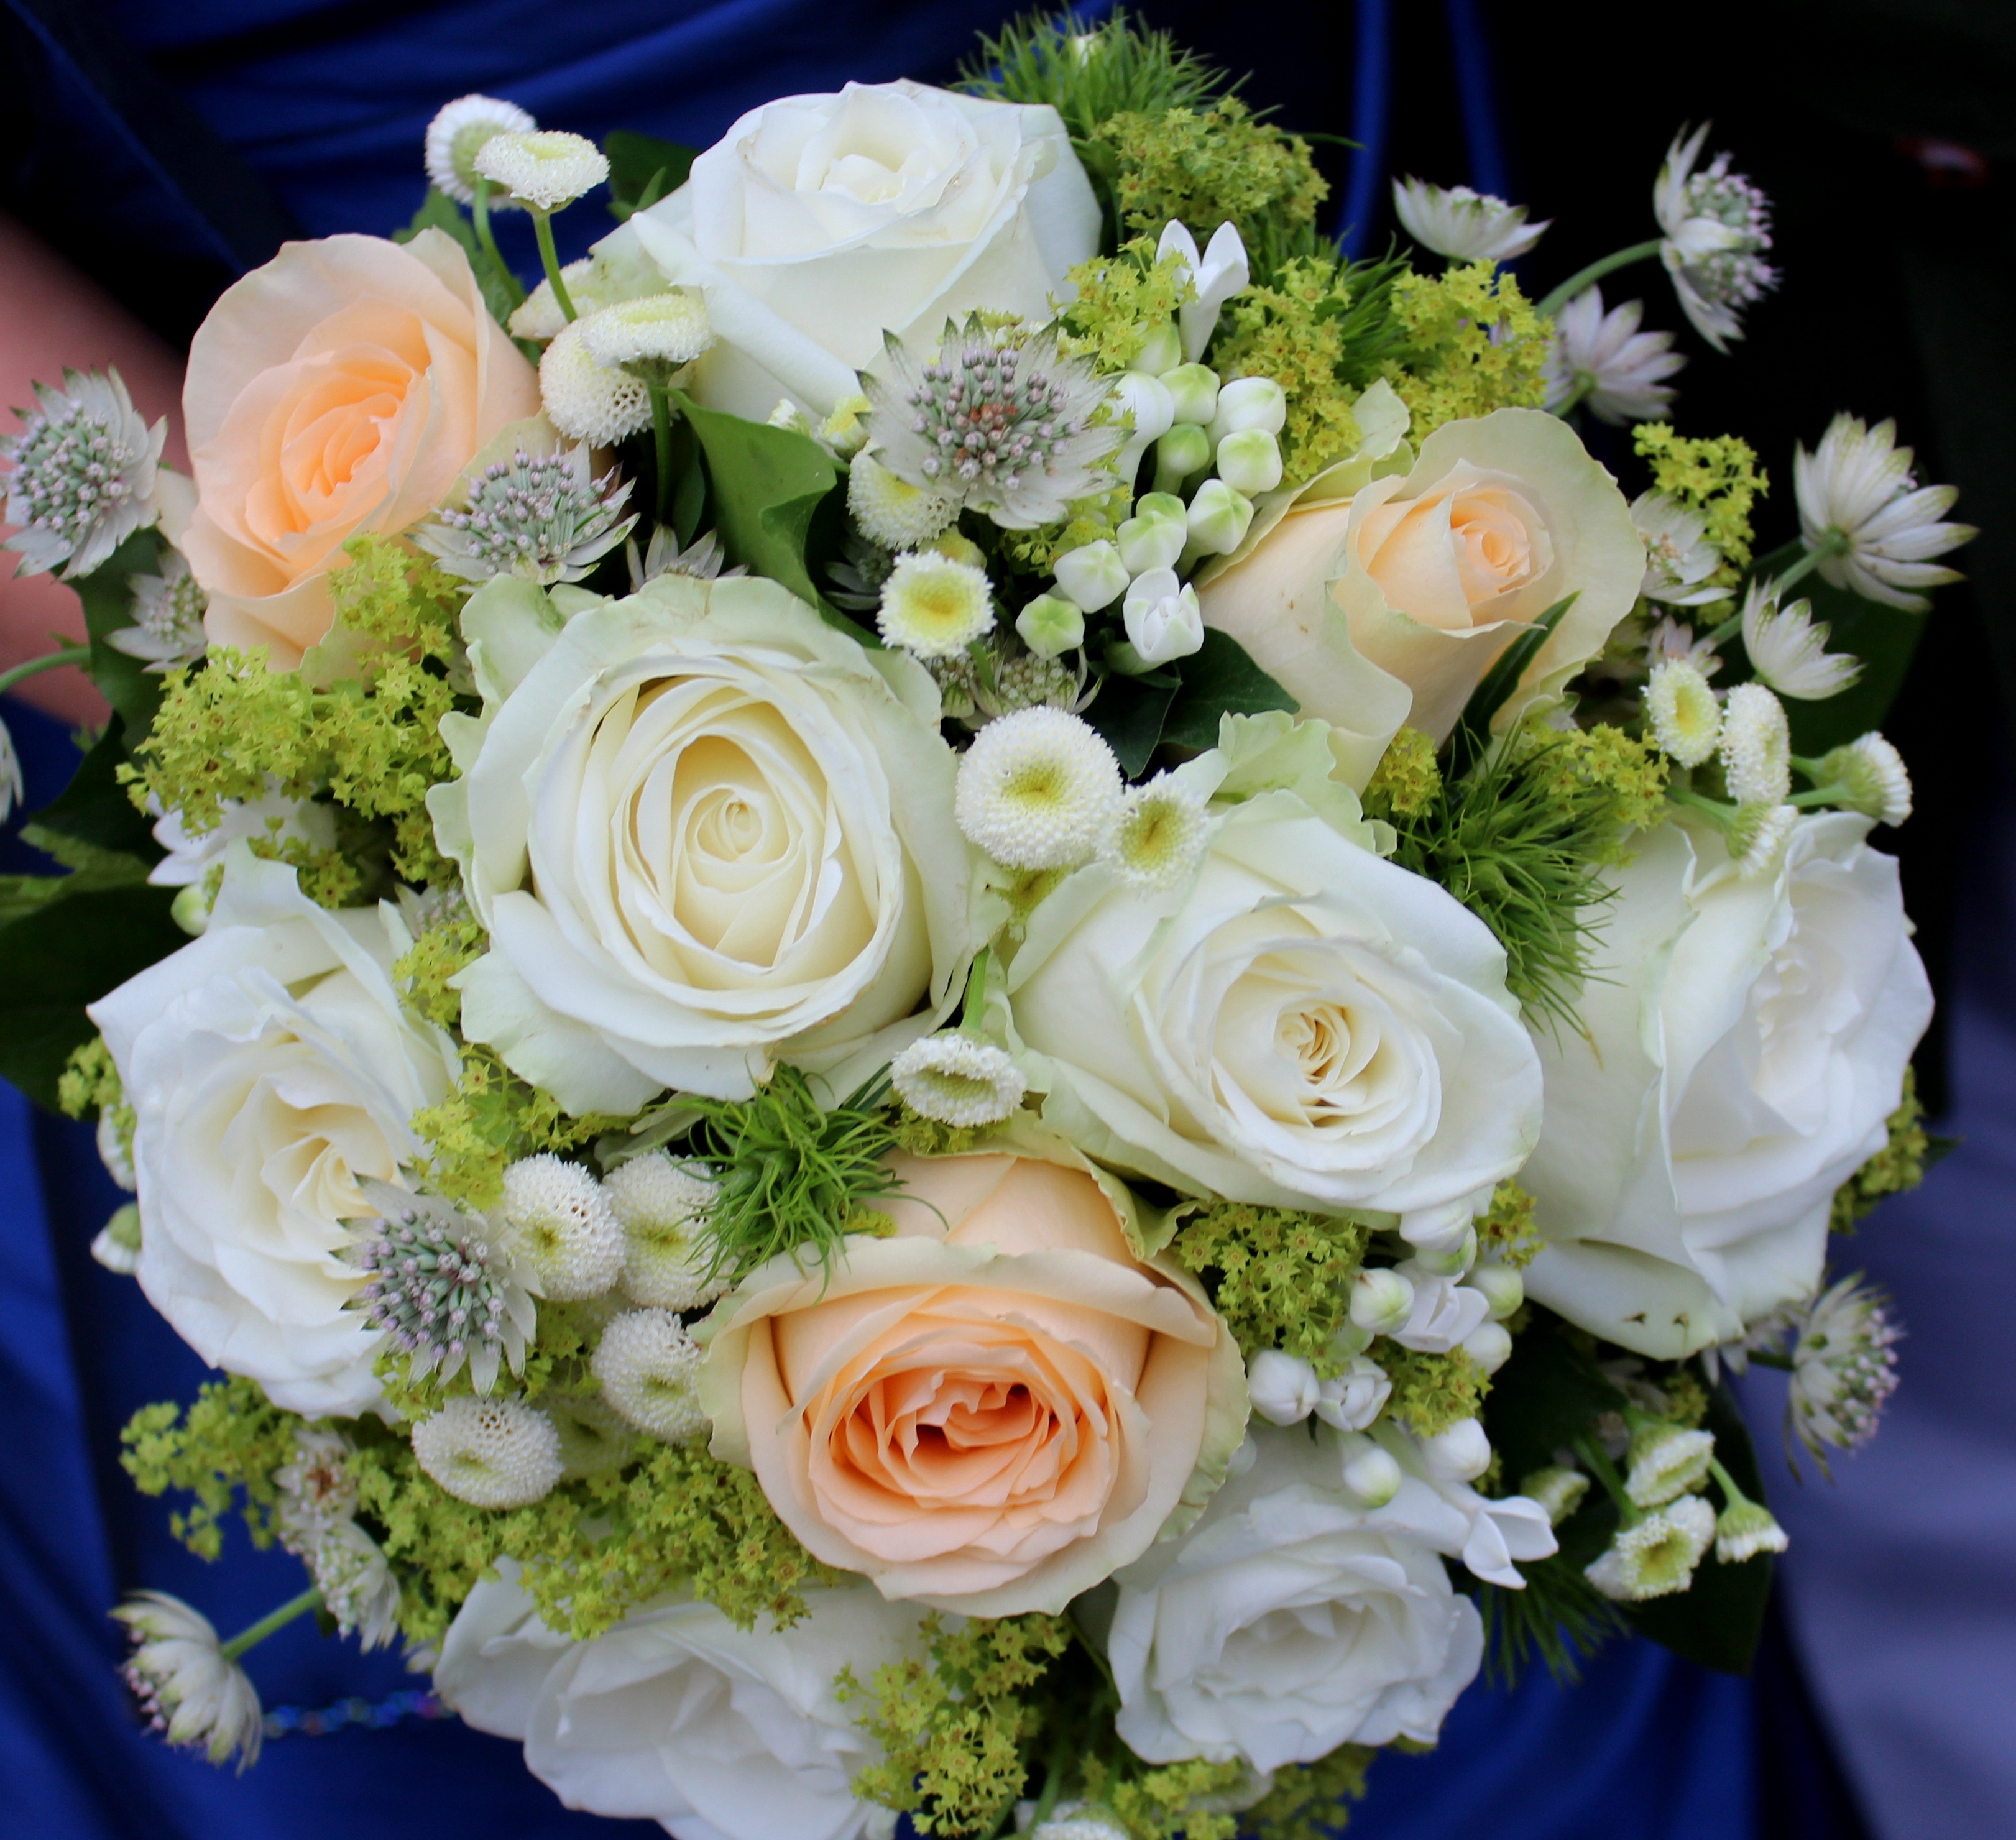
plant, flower, flowers, roses, queen, floristry, flowering plant, shooting club, flower bouquet, cut flowers, floral design, land plant, flower arranging